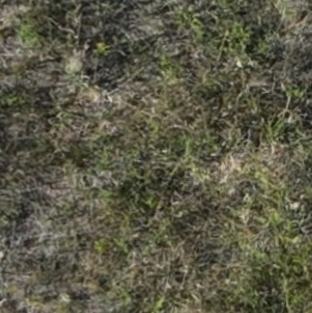
Month: july